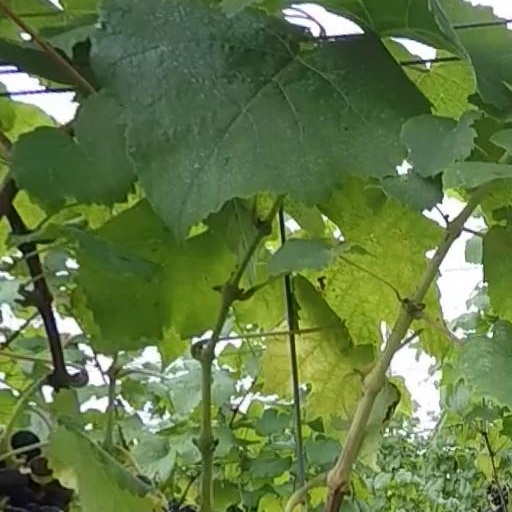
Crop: grape